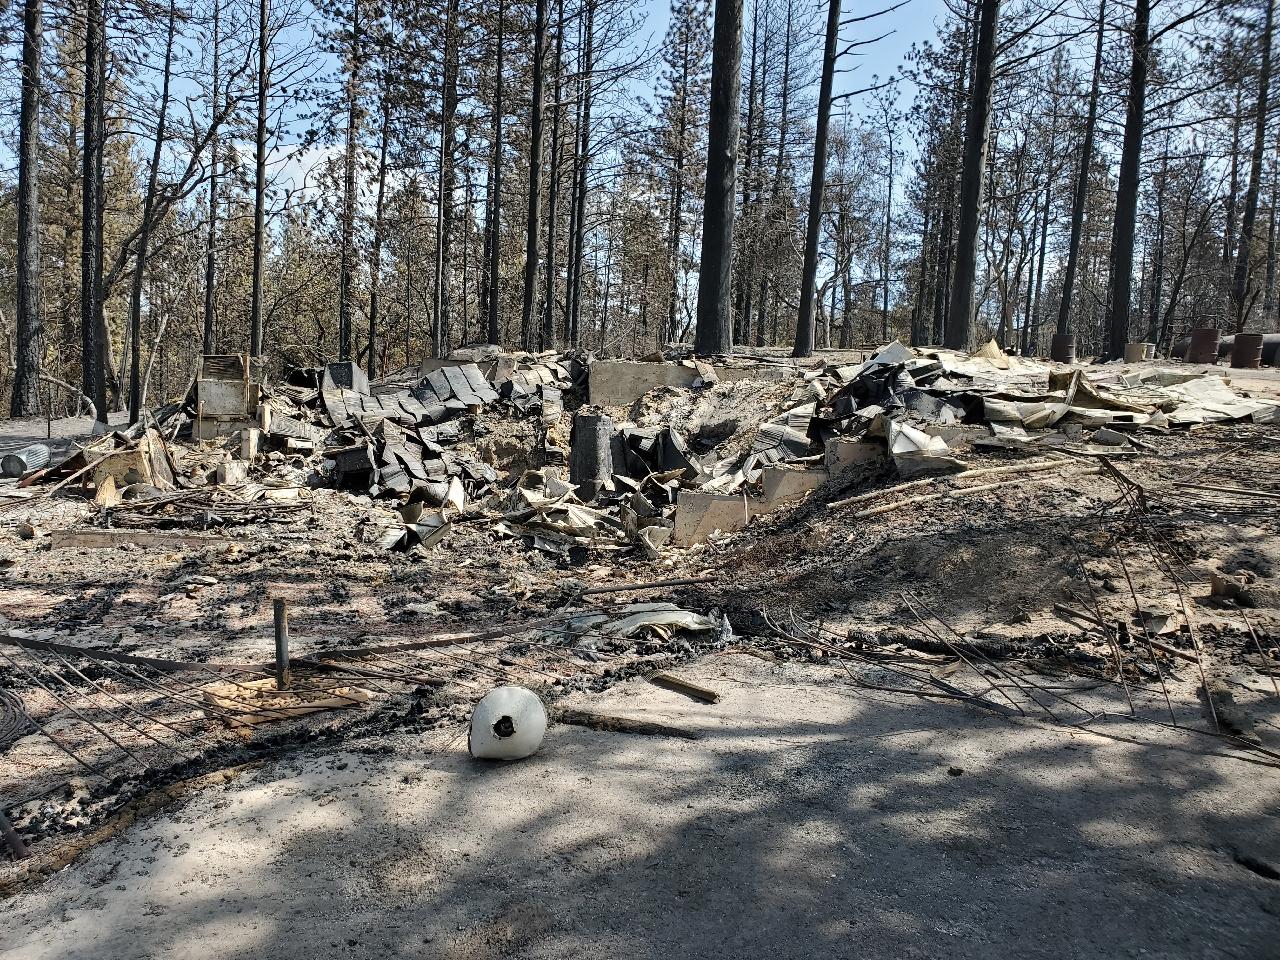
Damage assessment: destroyed